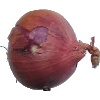
Label: Onion Red 1